UCLA Bruins

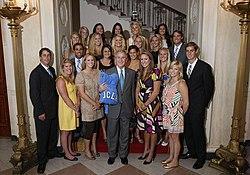
Women's National Championship Water Polo team at the White House, June 2008

Since 1934, the UCLA Rugby Union Team has earned a reputation as a top level program in California, North America and around the world having successfully competed against the finest Universities, Clubs and International Teams in the rugby world.